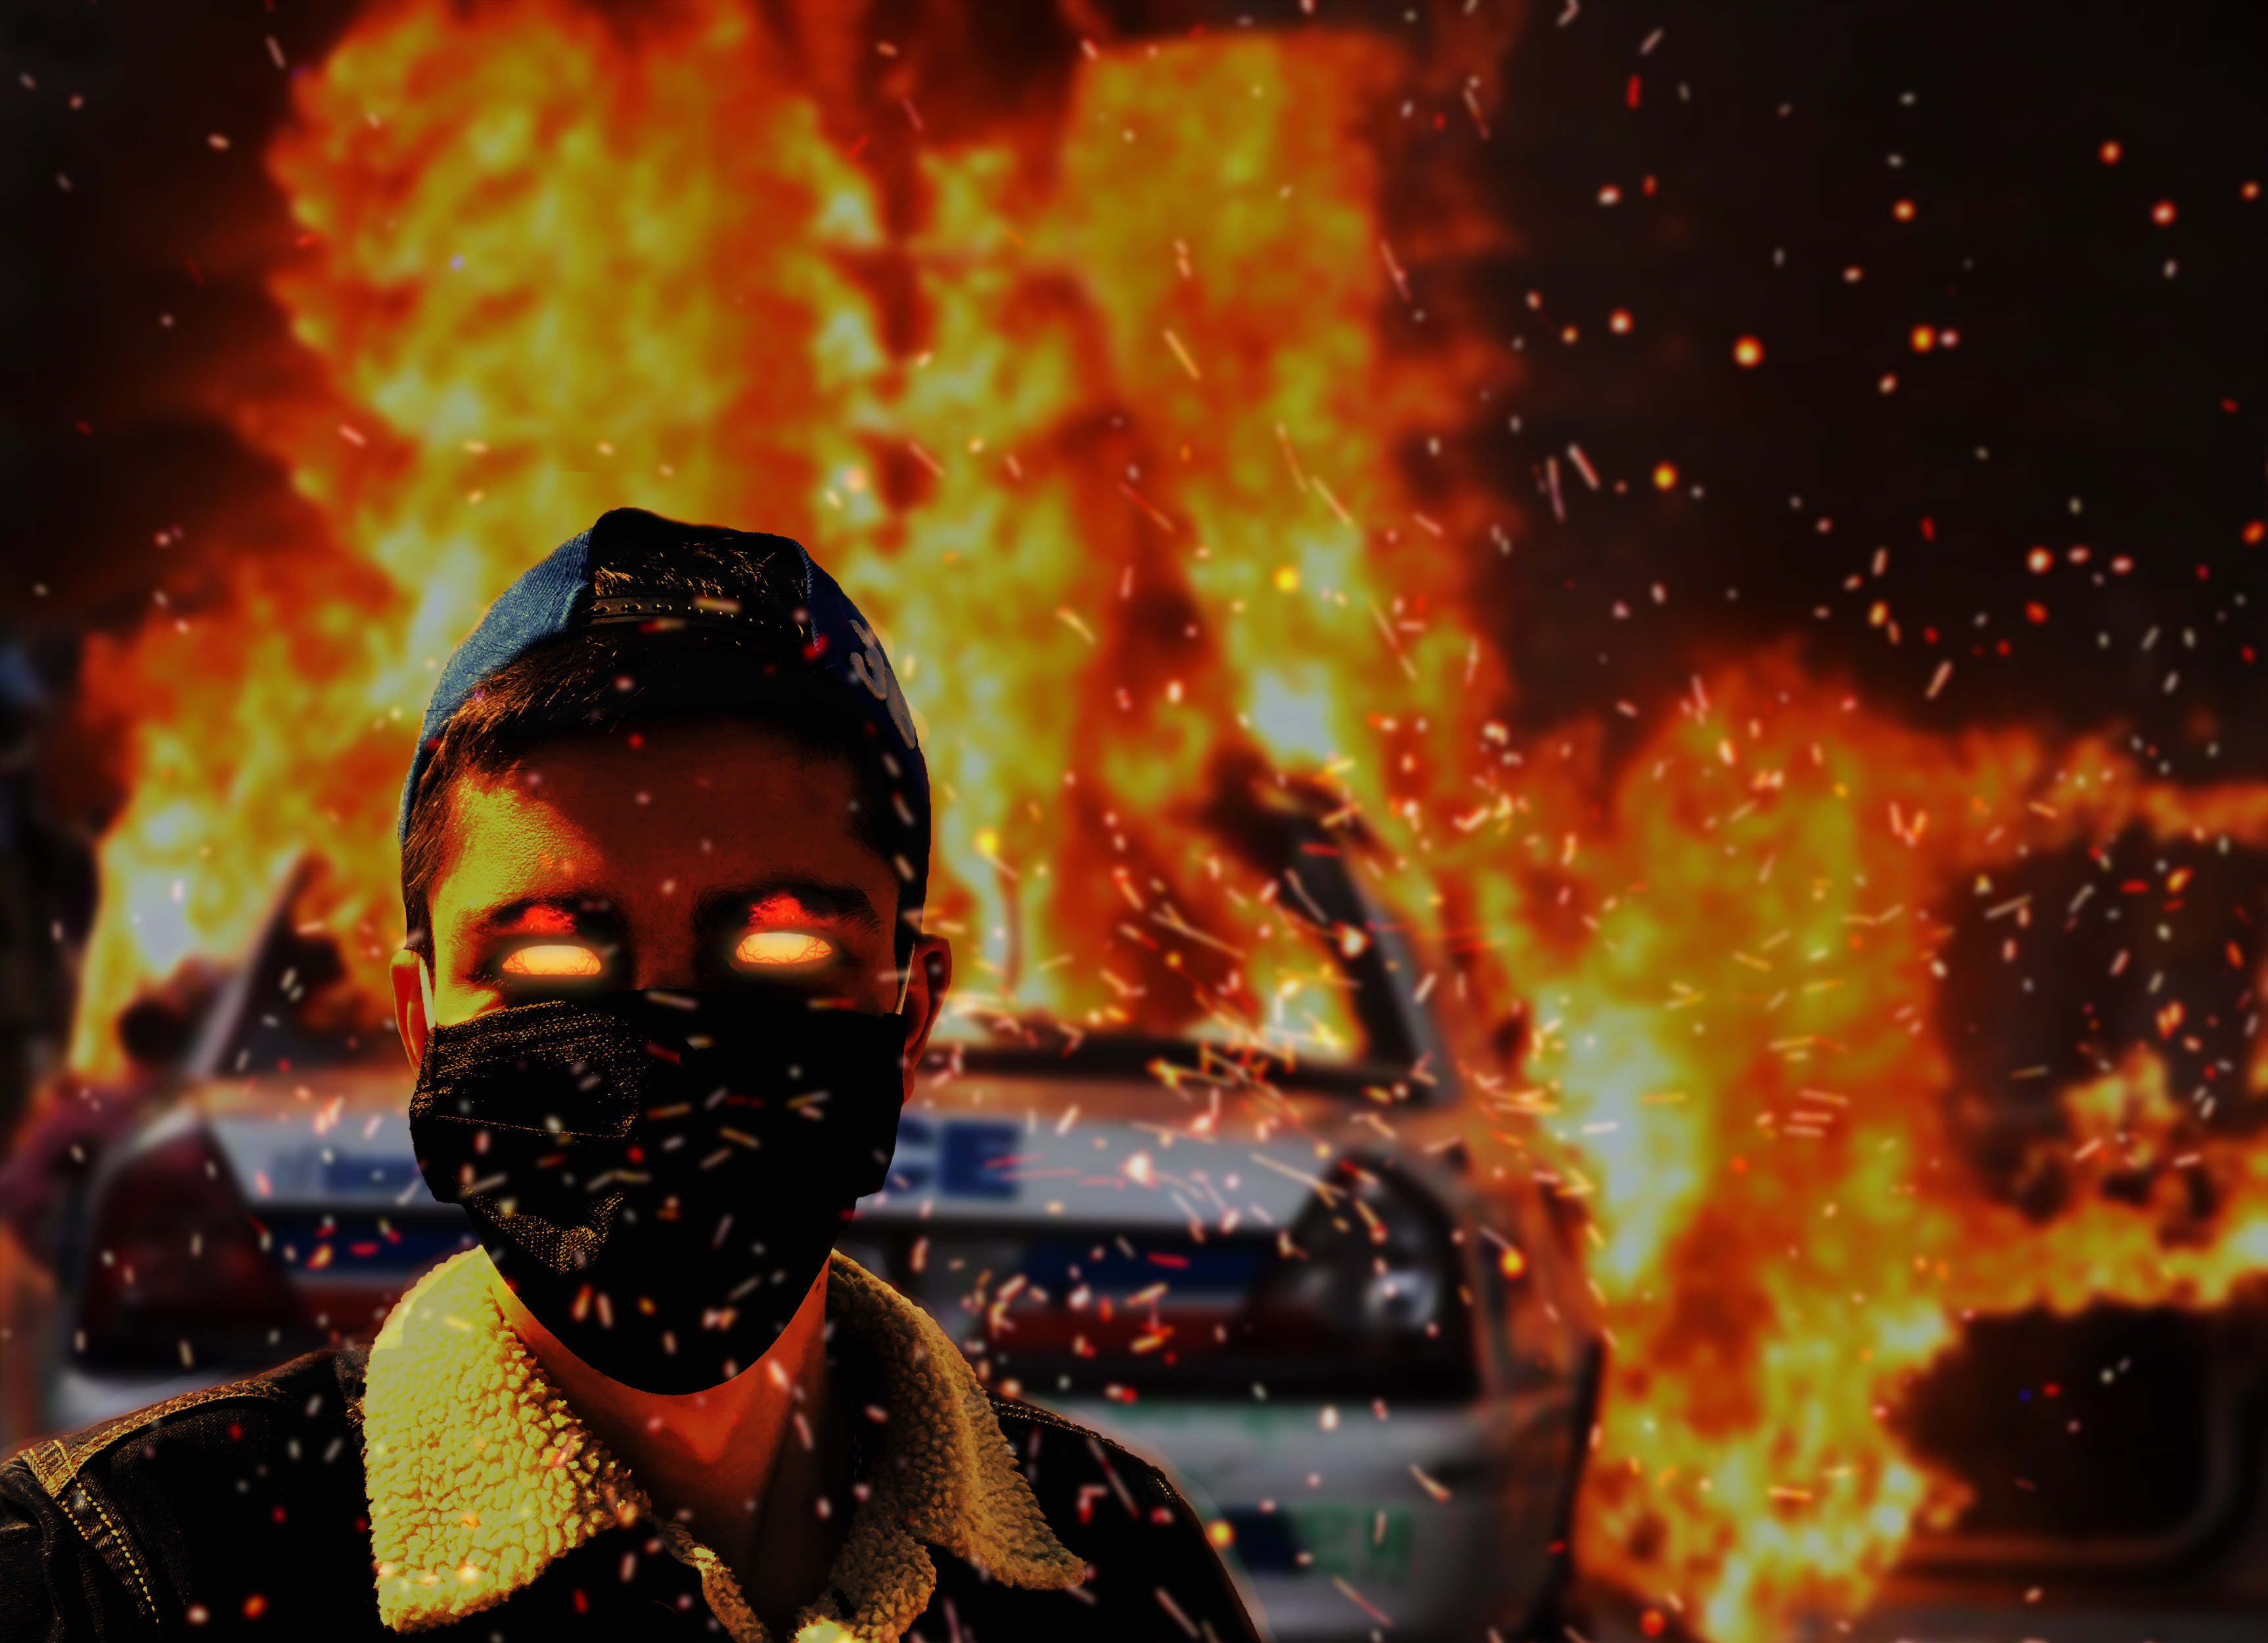
police, heat, flame, fire, explosion, event, space